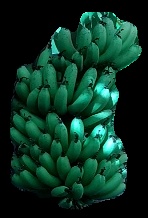
Variety: pachbale
Grade: grade1